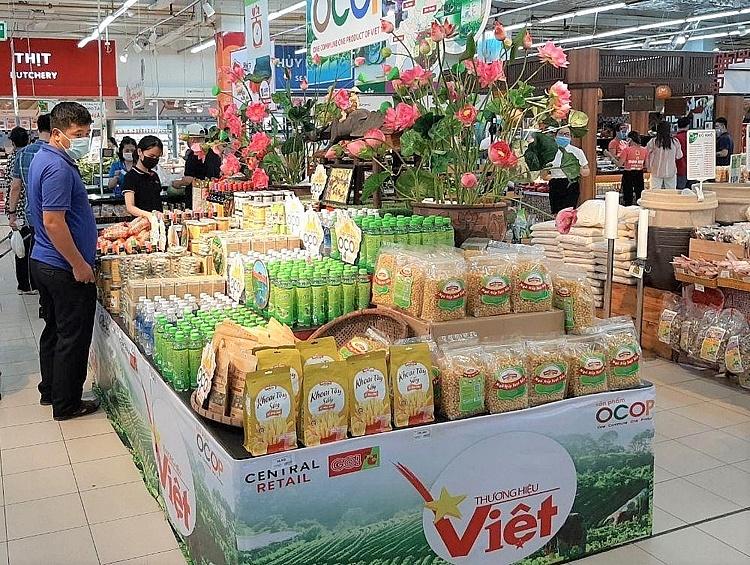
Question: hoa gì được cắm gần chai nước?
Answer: hoa sen